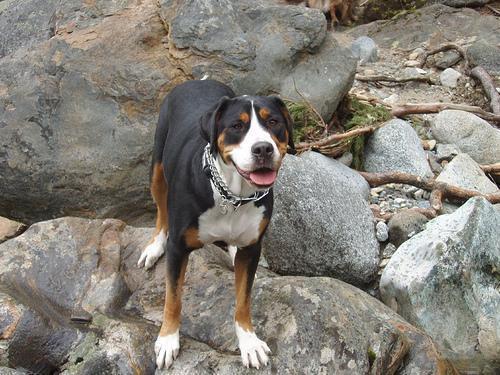
Greater_Swiss_Mountain_dog